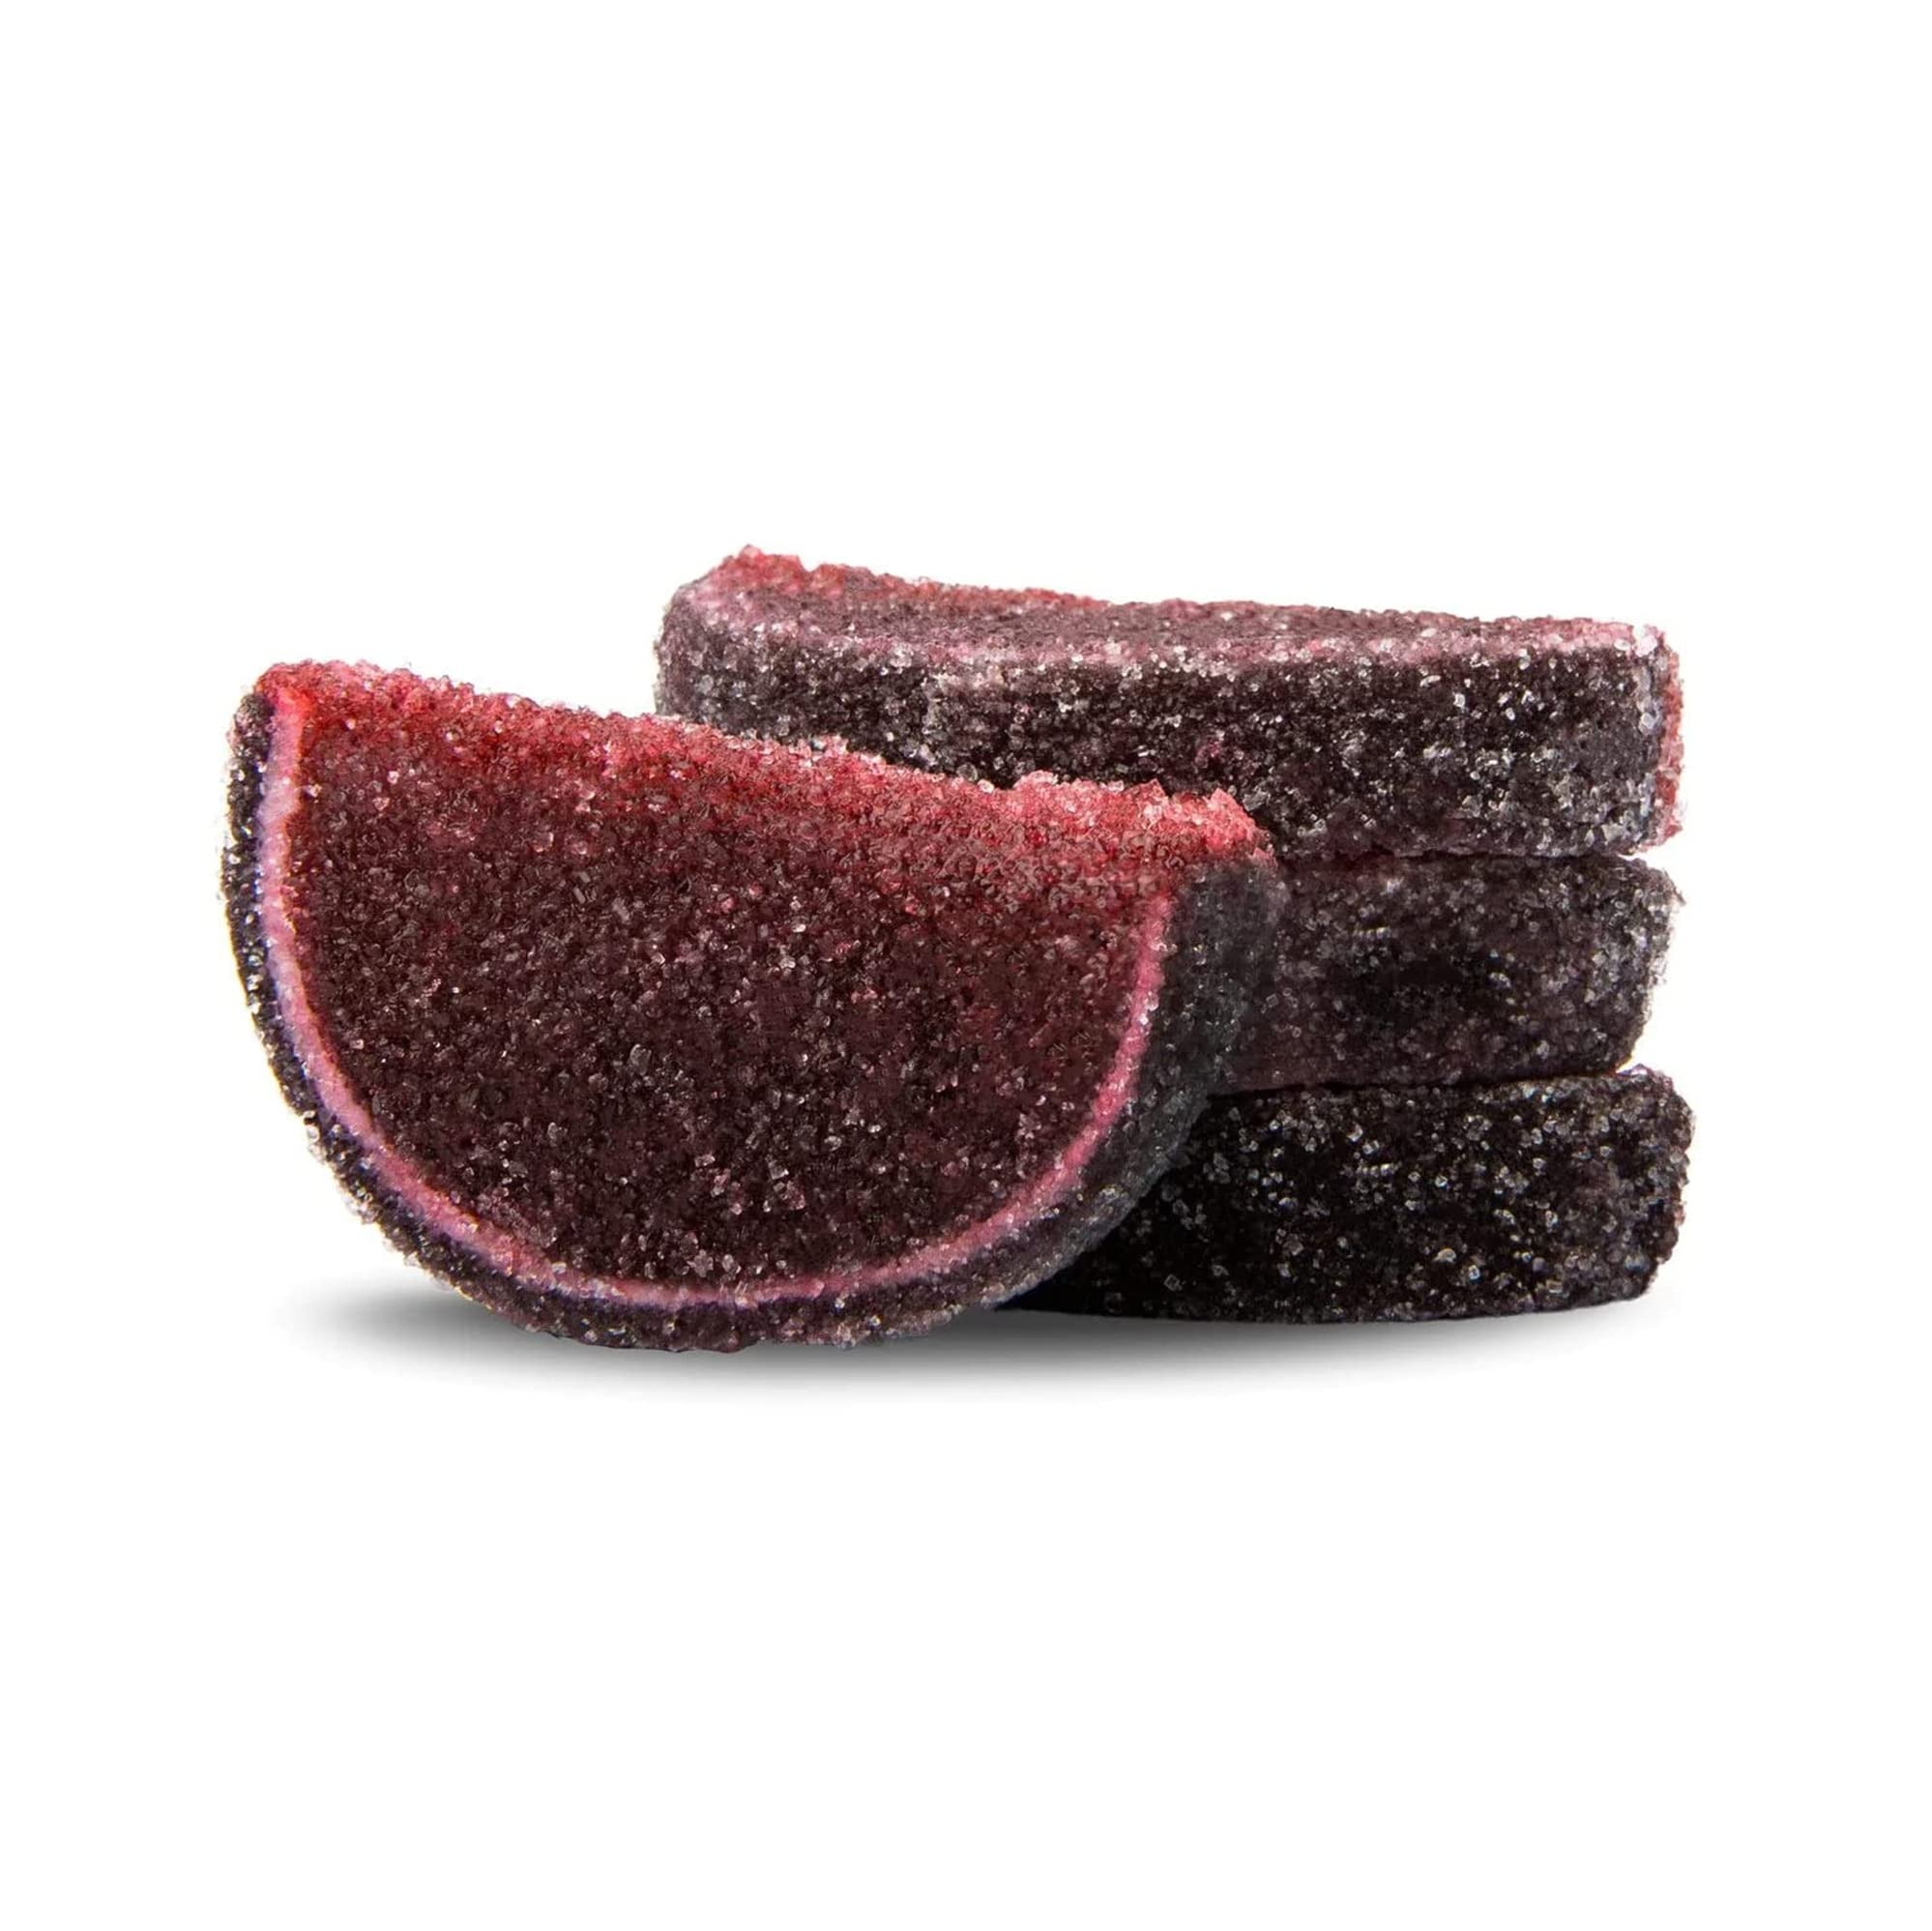
Item Name: NY Spice Shop Fruit Slices Candy - Black Cherry Jellies Juicy Jelly Kosher Gummy Gel Fruitslices 3 Pound
Bullet Point 1: 🍬 DELICIOUS GOURMET MINI JELLY CANDY - These jelly slices from NY Spice Shop Snacks are a delightful treat. They're crafted to look like real fruit and are soft and chewy with a crisp sugar coating. Once you start, you won't be able to stop at just one slice. These fruit jelly slices are always a fantastic snack option!
Bullet Point 2: 🍬 BRIGHT AND FLAVORFUL JELLY CANDY - Every jelly fruit candy bursts with a vibrant flavor and color! These jelly slices are perfect for adding a pop of color to jelly-themed candy buffets. You can also get creative by using them as decorations for cakes, garnishes for drinks, or fillers for party bags. Give them a try and add a burst of fruity goodness to any occasion!
Bullet Point 3: 🍬 MULTI PURPOSE FRUIT JELLY SLICES - Enjoy jelly candy fruit slices straight out of the bag for a sweet and fruity treat. Use jelly candy to decorate cakes and cupcakes for a colorful and flavorful touch. Add a slice to your favorite beverages for a fun and tasty twist. Include jelly fruit in party favor bags for guests to enjoy as a delicious takeaway. Display them on candy buffets for a colorful and eye-catching addition to your event.
Bullet Point 4: 🍬 ENJOY THE SWEETNESS OF JELLY CANDY - When you bite into jelly fruit candy, it's like a party for your taste buds. The sugar on top grabs your attention right away, telling you there's lots of sweetness to come. The bright colors let you know it's packed with fruity flavor from start to finish. Get ready for a really tasty treat with every bite of jelly slices chewy candies.
Bullet Point 5: 🍬 A SWEET ADDITION TO ANY CANDY BOWL - Fruit jelly slices treats are just what you need to make any occasion sweeter. Whether it's a birthday, graduation, wedding, holiday, office party, or any special event, fruit jelly candy candies are perfect for adding a touch of sweetness to the celebration. Keep jelly slices in your candy bowl at home or in the office for a delightful treat anytime.
Product Description: THESE HALF-ARC CANDY SLICES ARE THE KIND YOU REMEMBER RELISHING AS A CHILD, OLD-FASHIONED JELLY FRUIT CANDIES. FRESH, CHEWY, JELLY CANDY FRUIT SLICES COATED WITH SUGAR. CLASSIC JELLY FRUIT SLICES FROM NY SPICE SHOP - These old-fashioned Jelly Fruit slices from NY Spice Shop are sweet candies dusted with sugar and come in a variety of fruity flavors. They have a yummy jelly center that's both firm and tender. Plus, they're coated in just the right amount of crystallized sugar, ensuring the perfect balance of sweetness without being too much. ADD COLORFUL FLAIR TO YOUR PARTIES WITH JELLY FRUIT SLICE CAKE DECORATIONS - Make your parties more fun and creative by decorating cakes with these beautiful, colorful jelly fruit slices. Whether it's a bridal shower, birthday party, or any other special occasion, our jelly fruit slices will make your desserts stand out. Plus, they taste as good as they look, adding an extra burst of flavor to every slice of cake. NY SPICE SHOP'S FLAVORFUL MULTI-COLOR JELLY FRUIT SLICES - NY Spice Shop's vibrant multi-color jelly fruit slices are undeniably delicious, providing a delightful confectionery experience that leaves you fully satisfied with sweetness. DELIGHTFUL CHEWY FRUIT CANDY FROM NY SPICE SHOP - NY Spice Shop's colorful jelly fruit slices are gummy, juicy, and bursting with the fresh taste of various fruits. Treat your kids to their favorite chewy fruit candy and watch their faces light up with joy. CELEBRATE THE HOLIDAYS WITH A BURST OF FRUITY SWEETNESS! NY SPICE SHOP CANDIED FRUIT SLICES IS A DELIGHTFUL ASSORTMENT OF CANDIED FRUIT SLICES, MADE WITH REAL FRUIT JUICE AND CRAFTED TO PERFECTION
Value: 48.0
Unit: Ounce

Price: 6.75